Aparajeyo Bangla

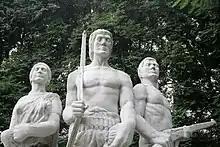
Aparajeyo Bangla.

After the war, the DUCSU committee proposed the sculpture to commemorate the glory of liberation. In Sayed Abdullah Khalid's sculpture there are 3 statues. The composition of Aparajeyo Bangla is quite mature, the figures are dynamic. In the centre is a statue of a farmer on whose shoulder is a rifle and in whose hand is a grenade, the statue represents the general people of Bangladesh. On the left side there is a lady in whose hand is a first-aid box to indicate that she is a nurse, and in the right side there is a student wearing only a pair of pants and holding a rifle in his hand, to represent youth. All things considered Aparajeyo Bangla is a pioneer in the field of sculptures from the liberation war. For the design of sculpture the lady model was Hasina Ahamed who was a housewife and the farmer model was Badrul Alam Banu who was a student of the art department and the student model was Sayed Hamid Maksud, who was another student of University of Dhaka,